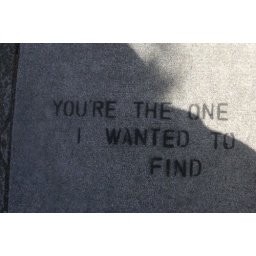
sidewalk street fortunes on valencia in the mission on my birthday...